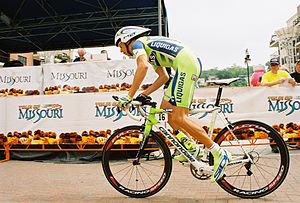
Matej Mugerli
Matej Mugerli er en professionel slovensk landevejscykelrytter. Han cykler for det italienske ProTour-hold Liquigas.